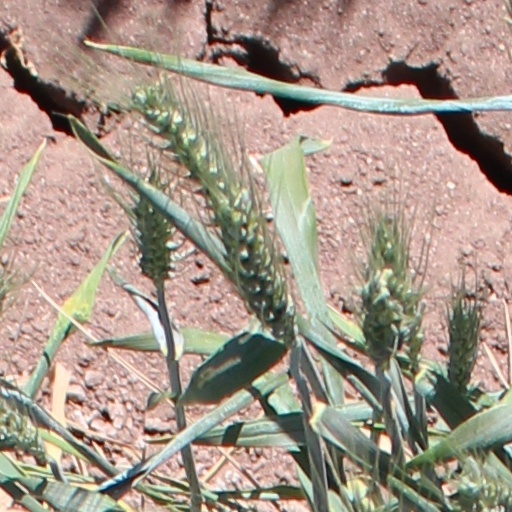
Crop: wheat